2018 Auto Club 400

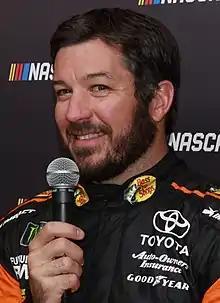
Martin Truex Jr. swept all three stages and won the race from the pole position.

Auto Club Speedway (previously California Speedway) was a , low-banked, D-shaped oval superspeedway in Fontana, California which hosted NASCAR racing annually from 1997 to 2023. It was also used for open wheel racing events. The racetrack was located near the former locations of Ontario Motor Speedway and Riverside International Raceway. The track was owned and operated by International Speedway Corporation and was the only track owned by ISC to have its naming rights sold. The speedway was served by the nearby Interstate 10 and Interstate 15 freeways as well as a Metrolink station located behind the backstretch.